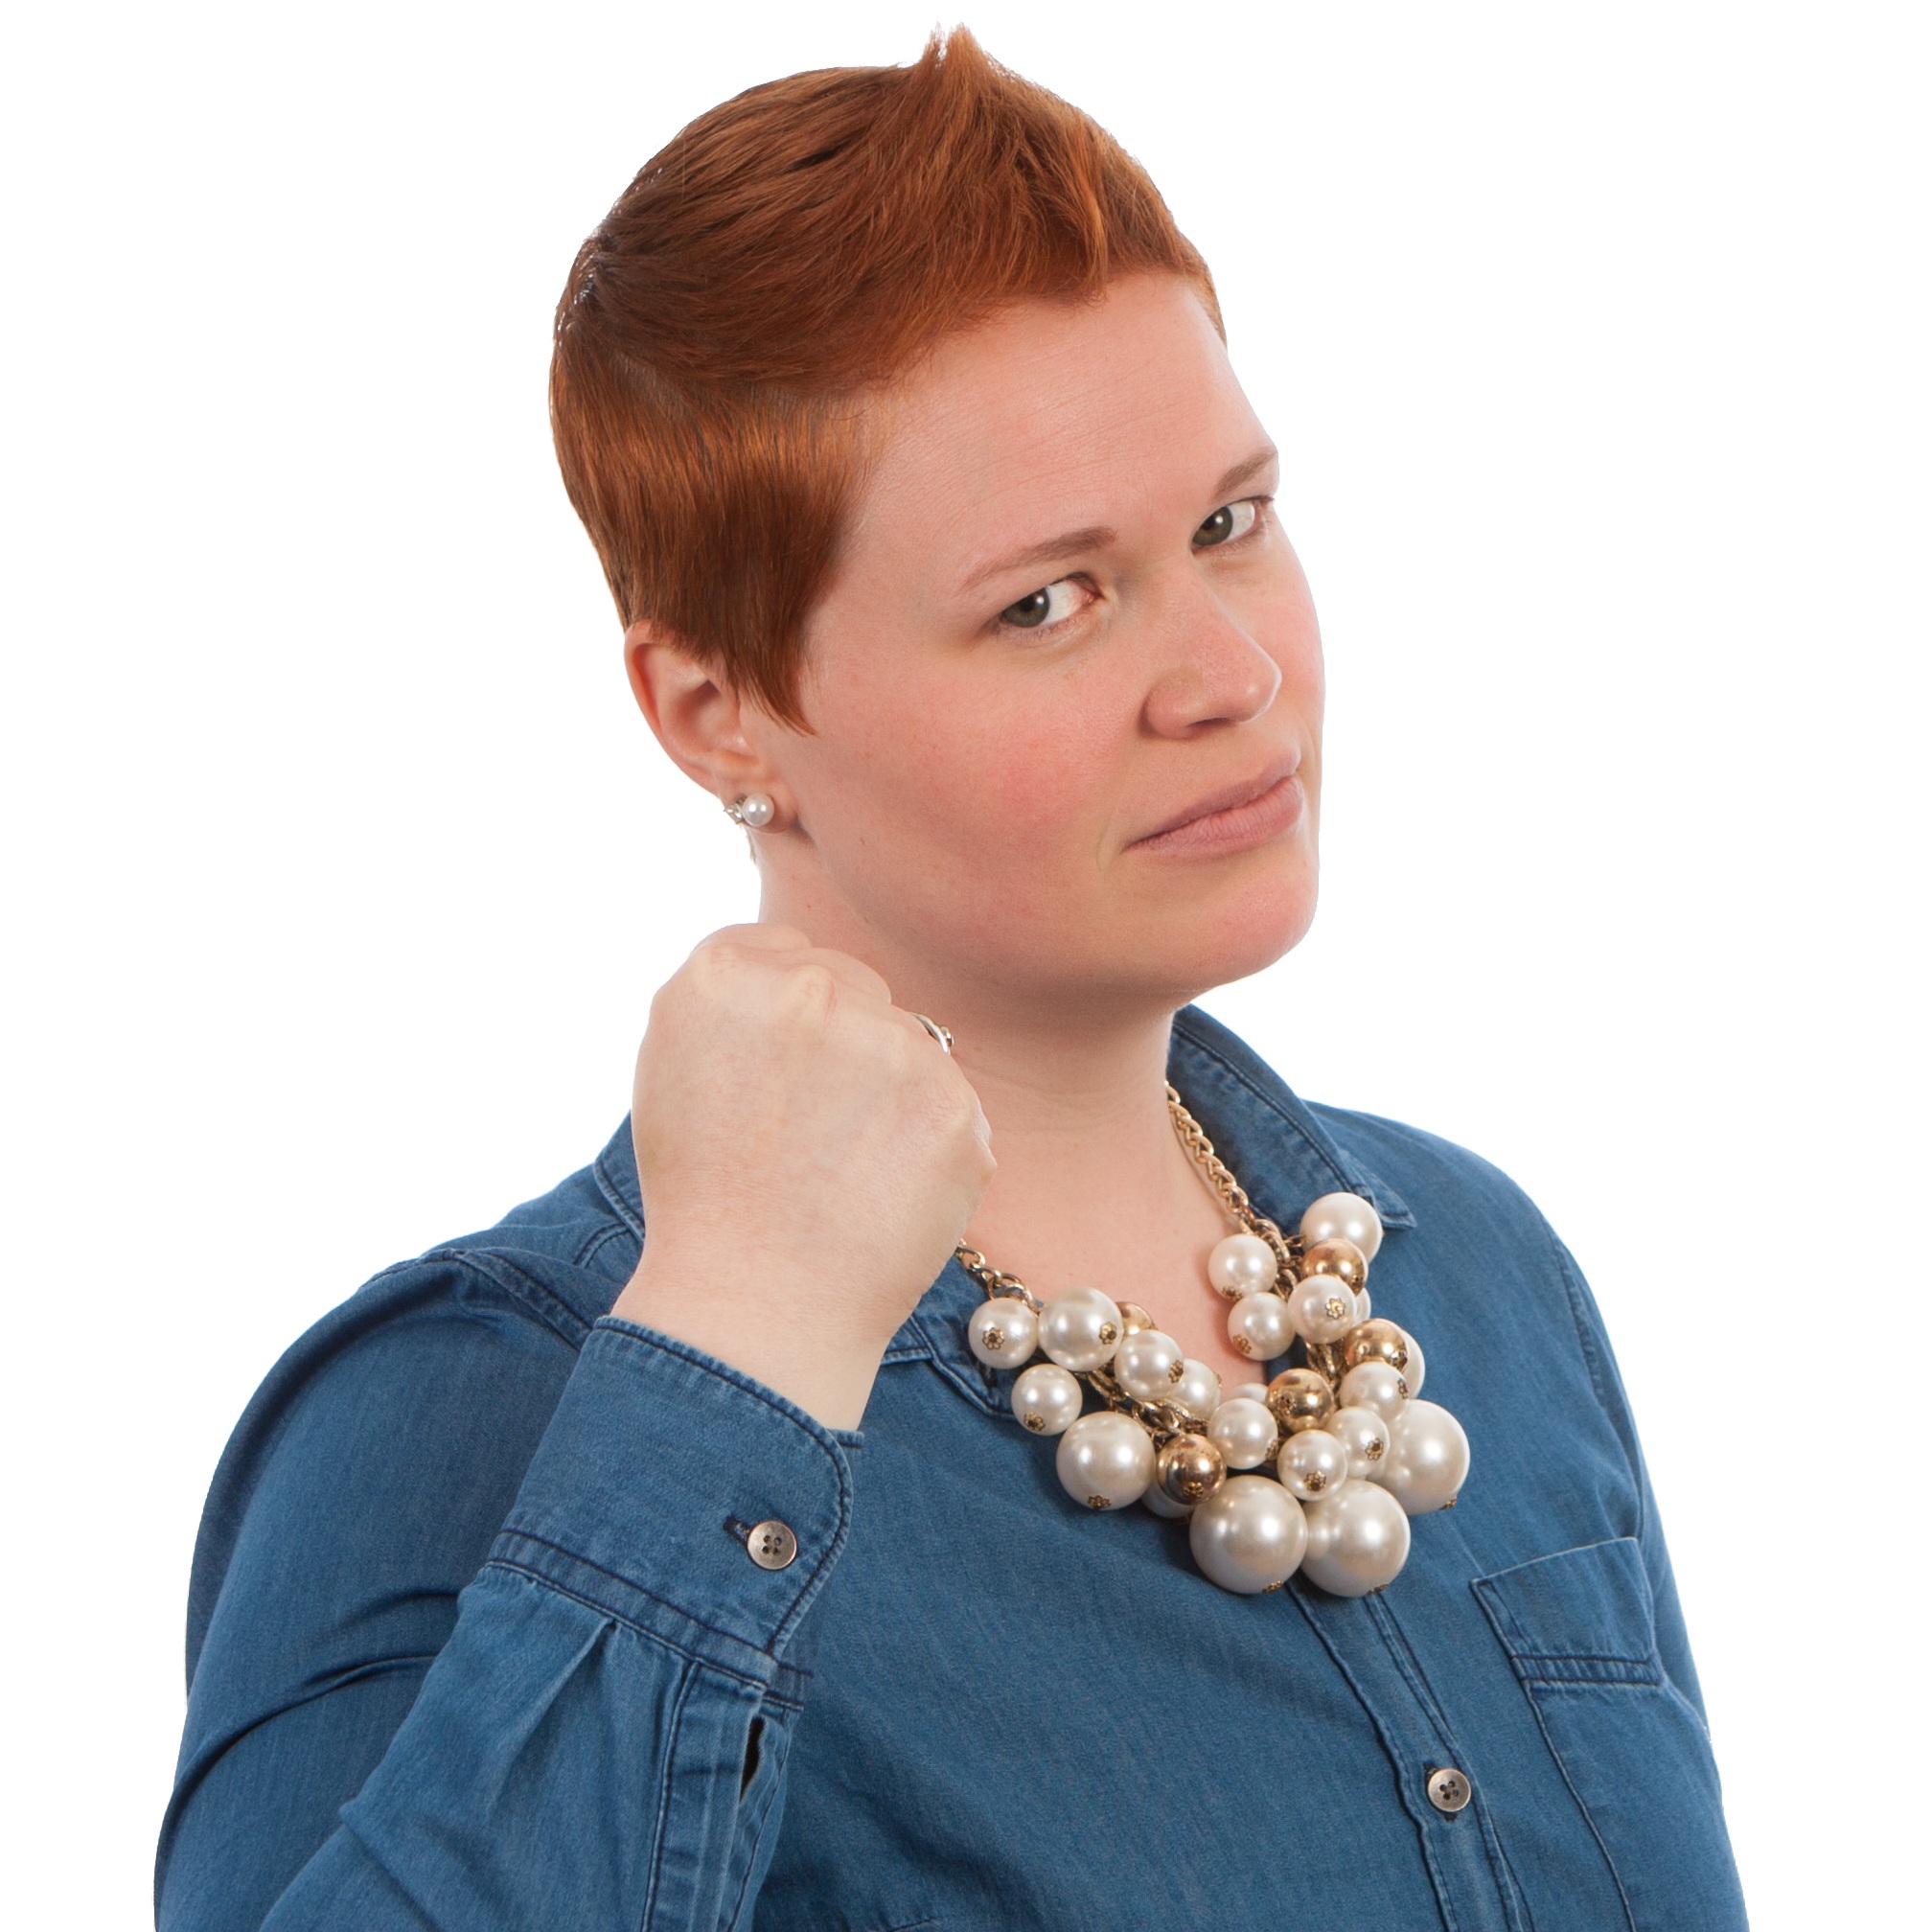
hair, female, child, clothing, ear, hairstyle, education, human body, caucasian, posing, neck, toddler, angry, punch, poses, sleeve, fashion accessory